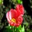
Label: poppy